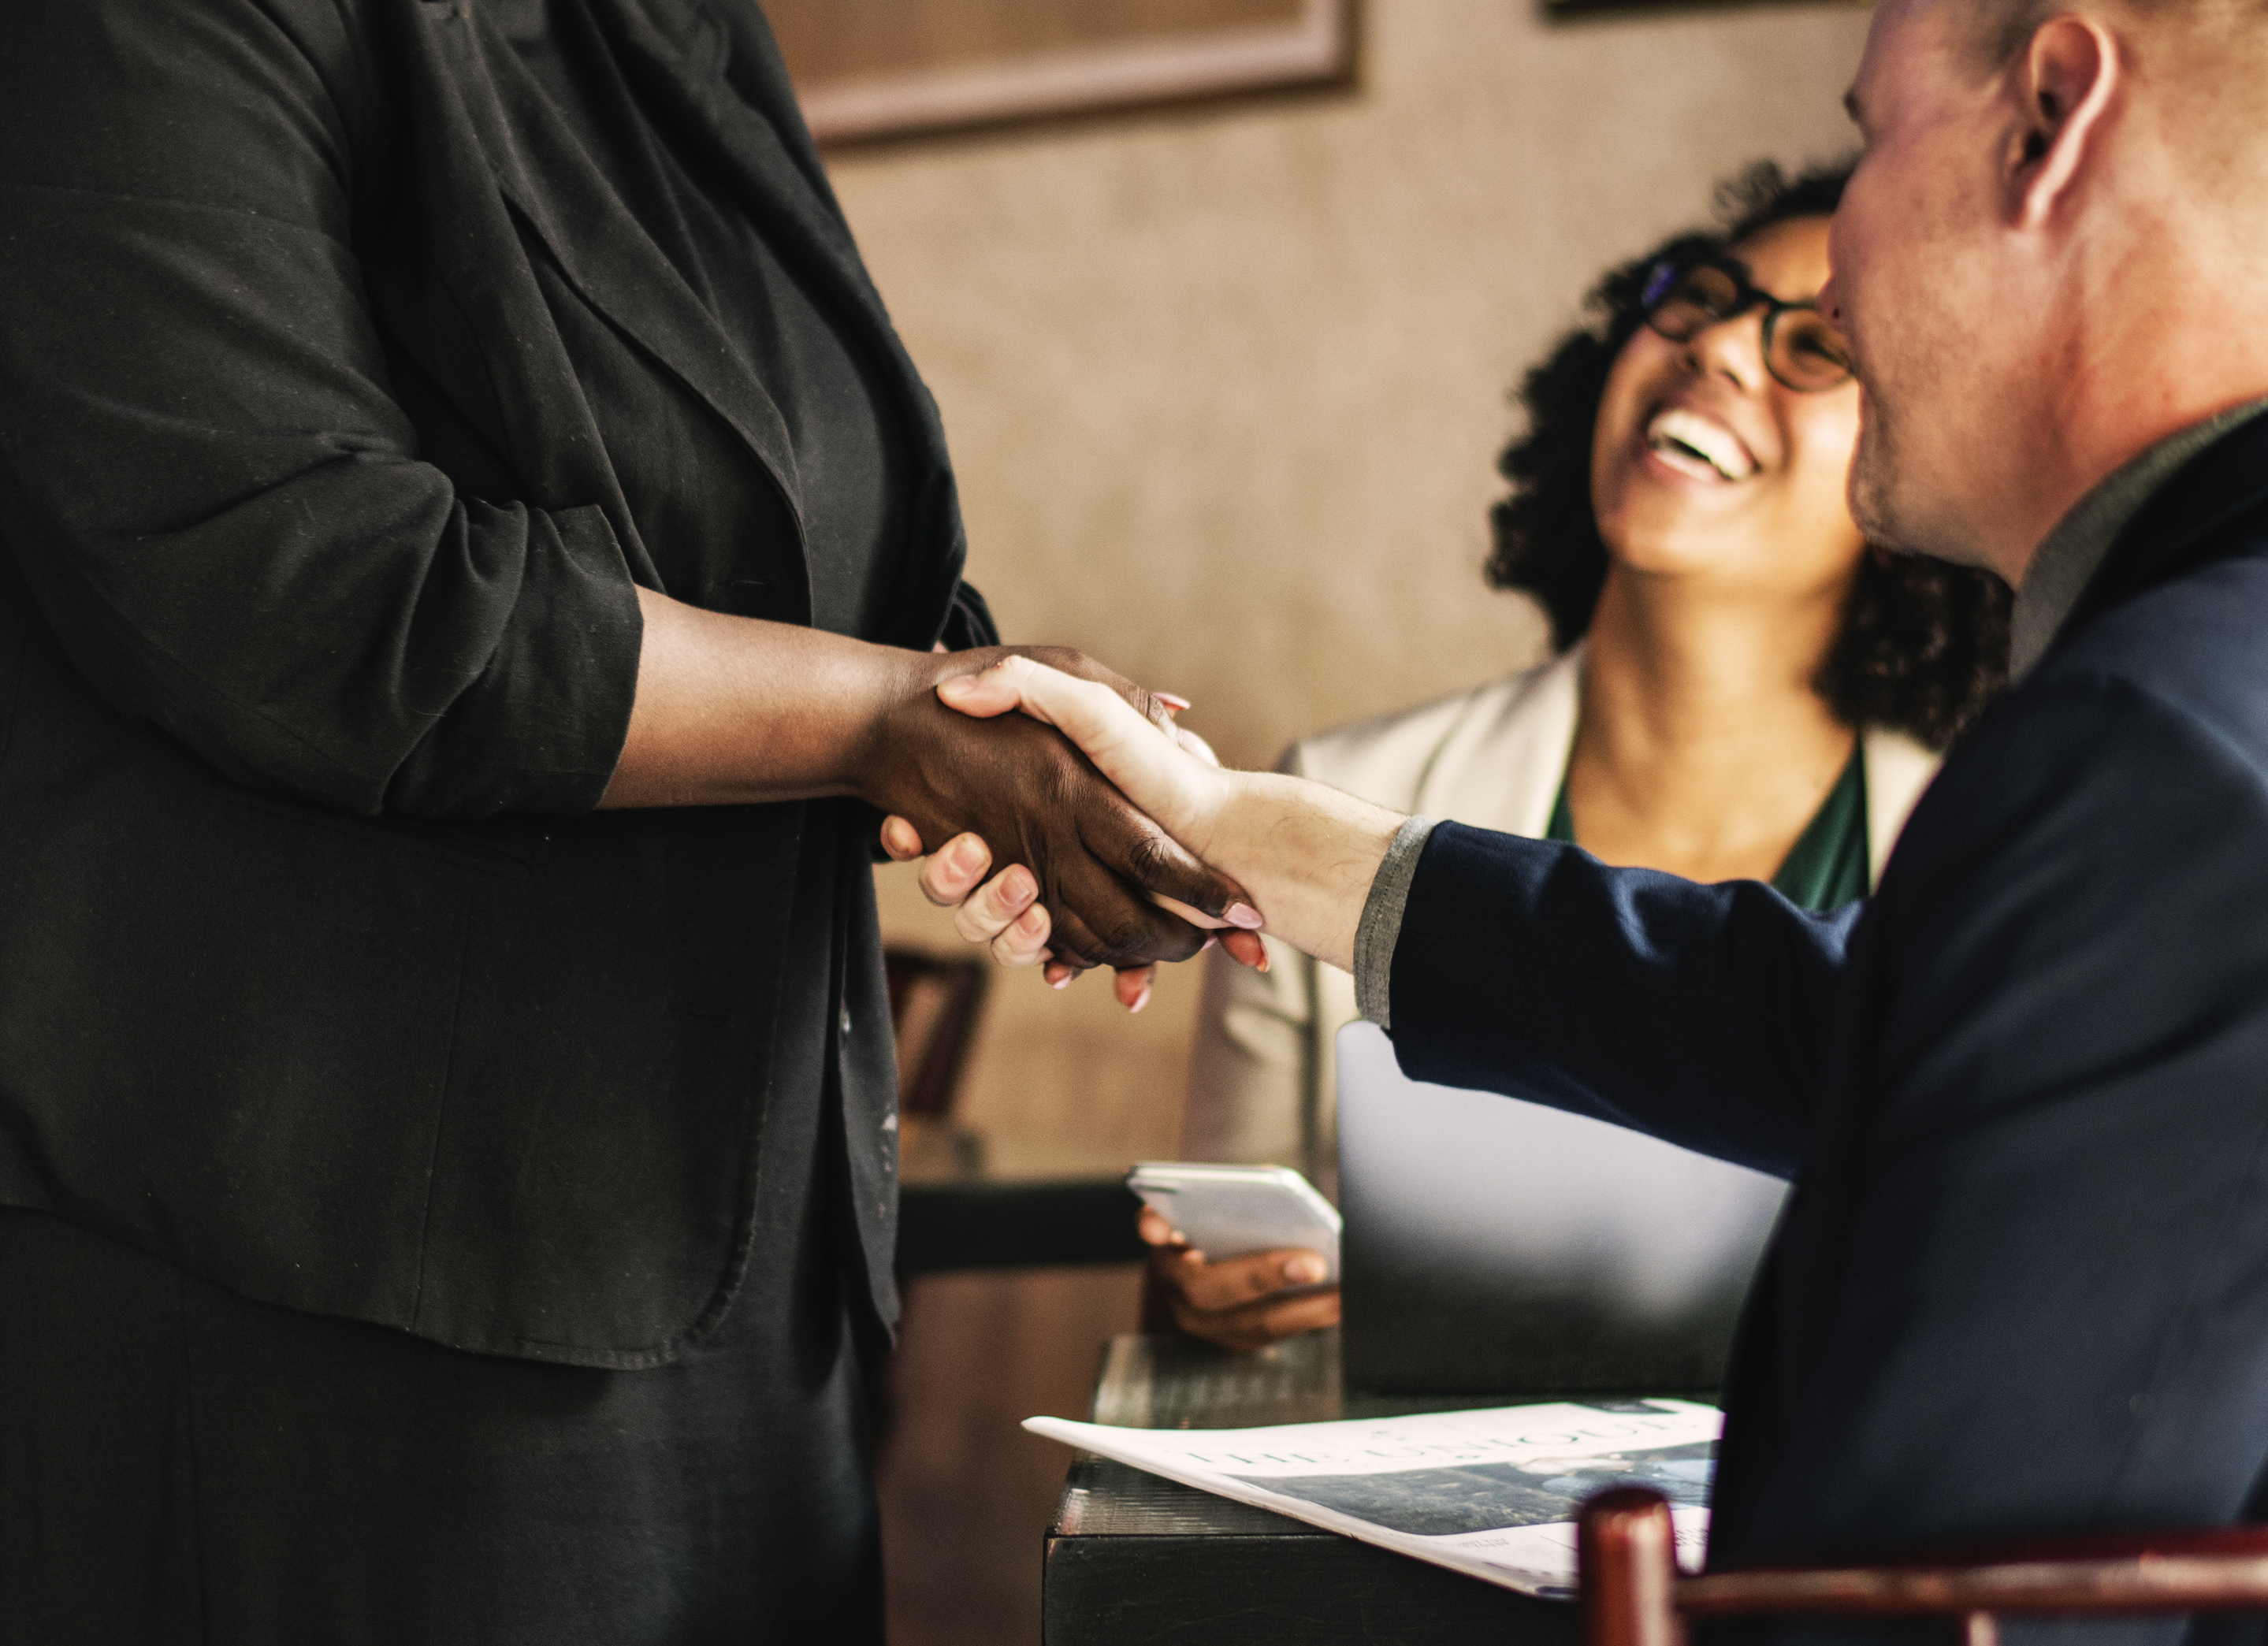
restaurant, shaking hands, smiling, suit, support, team, teamwork, togetherness, trust, unity, women, formal wear, conversation, interaction, professional, event, businessperson, gentleman, communication, public relations, tuxedo, handshake, girl, business, ceremony, business executive